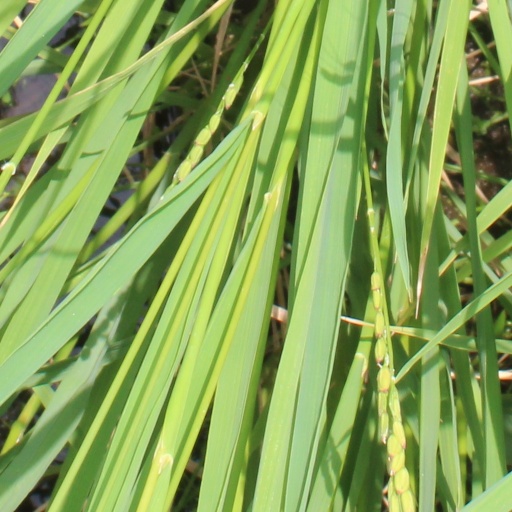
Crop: rice